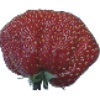
Label: Strawberry Wedge 1